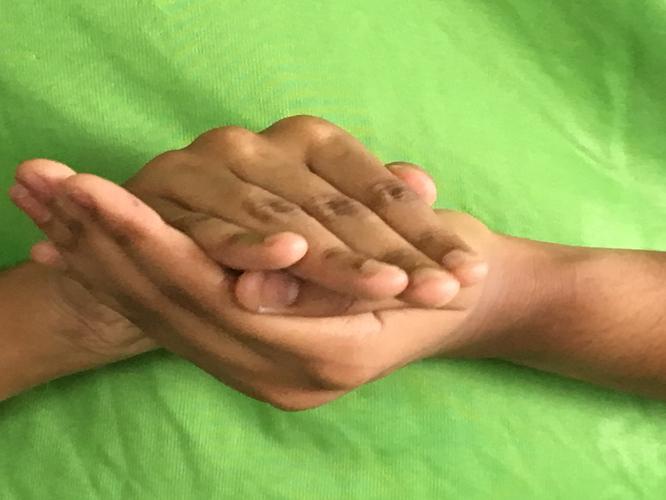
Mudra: Samputa
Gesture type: double_hand